Georgian campaign against the Eldiguzids

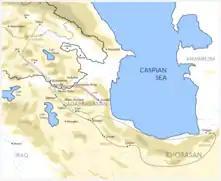
Georgian campaign against the Eldiguzids in 1209 and 1210–1211

The Georgian campaign against the Eldiguzids was a military campaign led by the "Amirspasalar" (Commander-in-Chief of the army) of the Kingdom of Georgia, Zakare II Zakarian for Queen Tamar of Georgia, from 1209 to 1211.